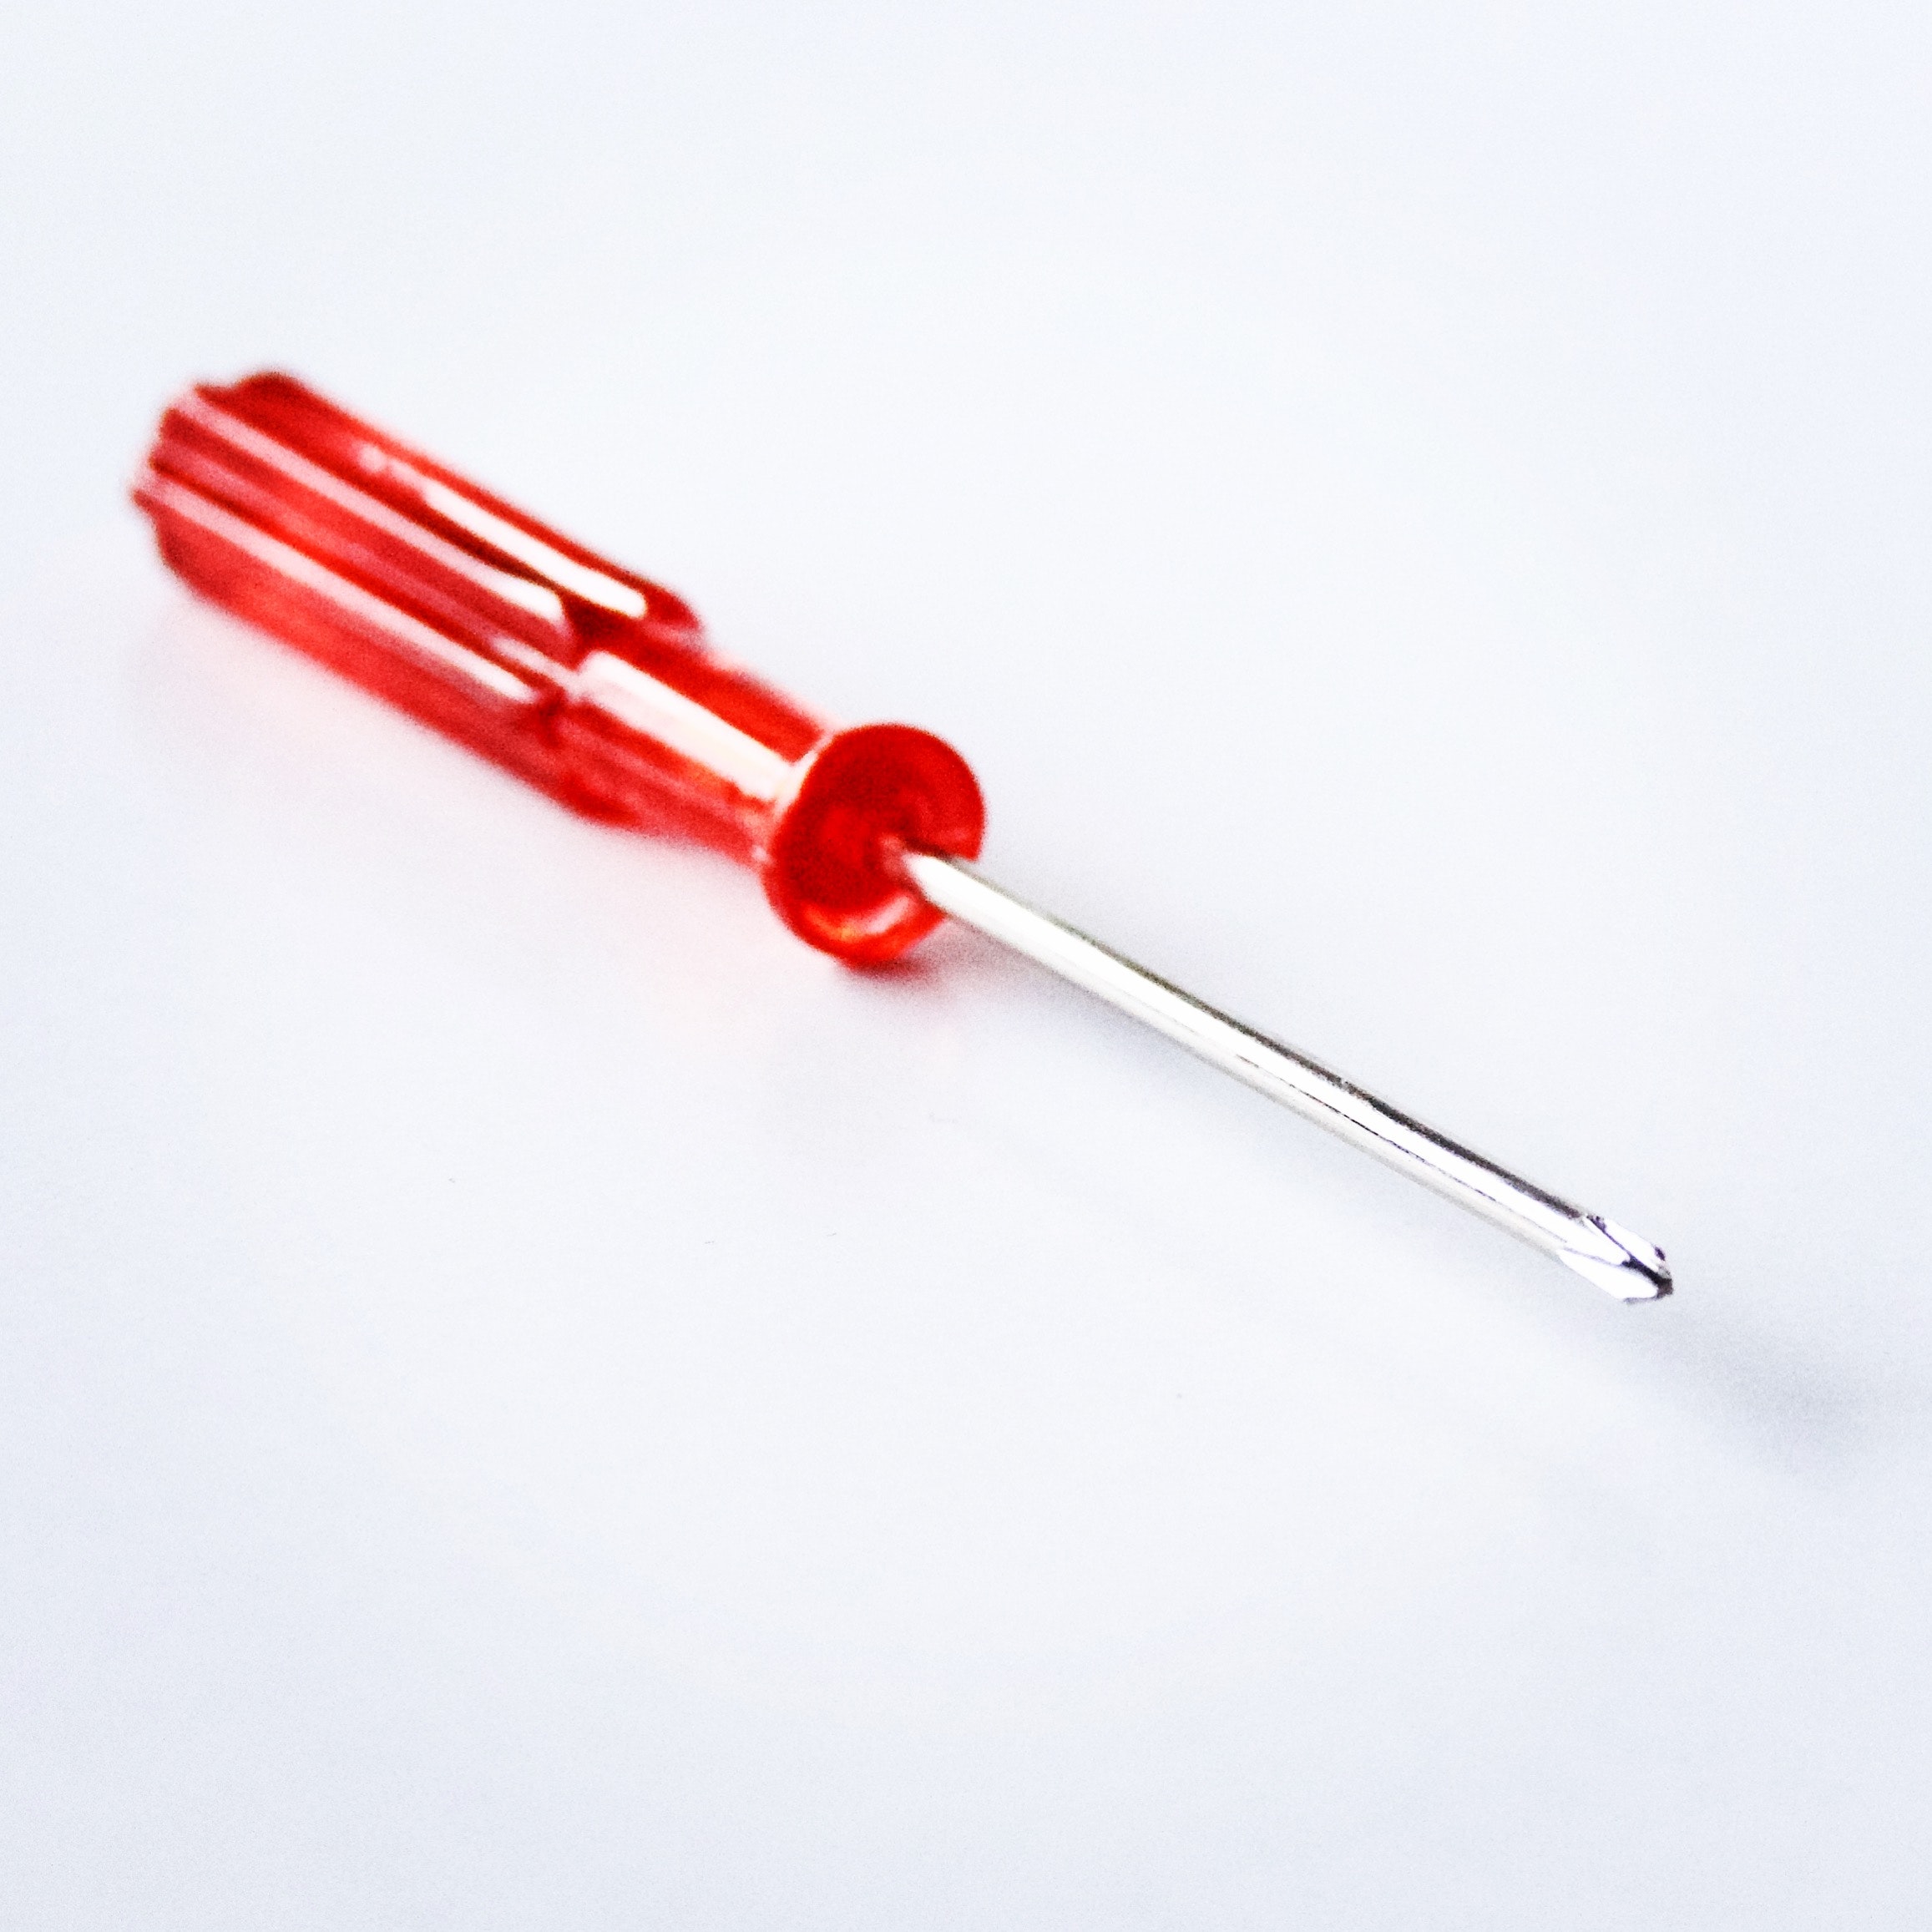
screwdriver, tool